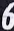
Number: 6